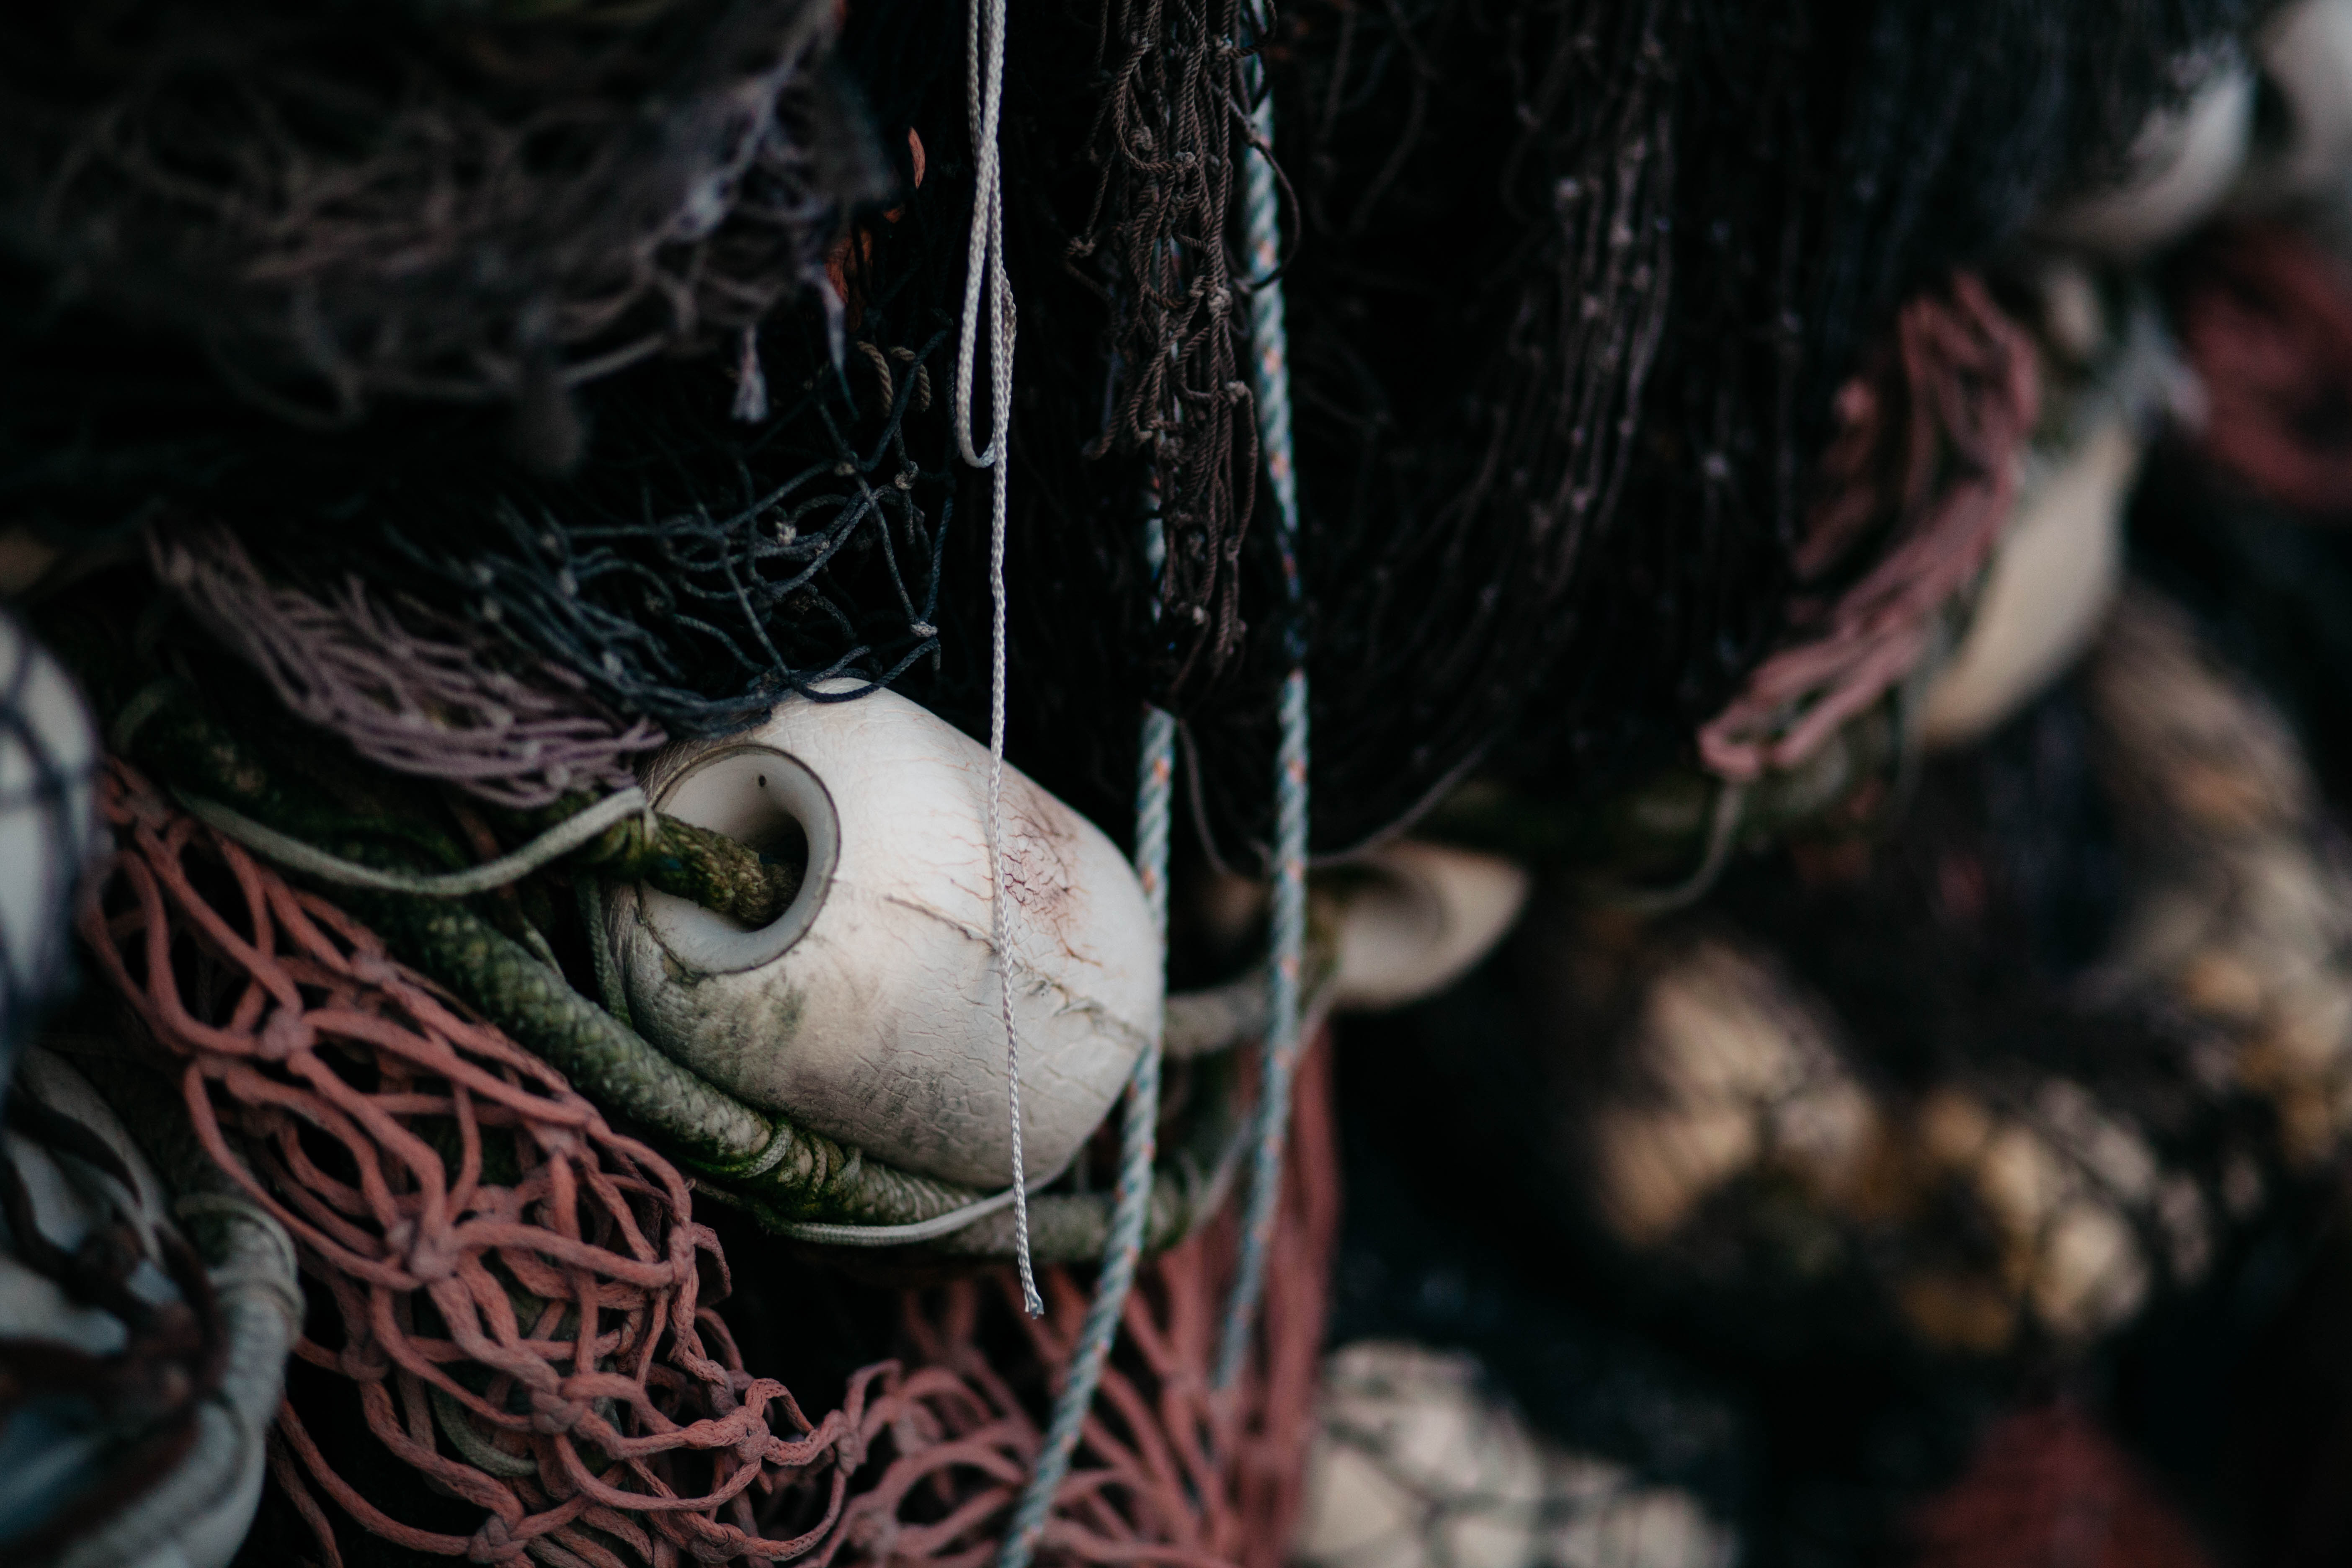
photography, color, darkness, close up, macro photography